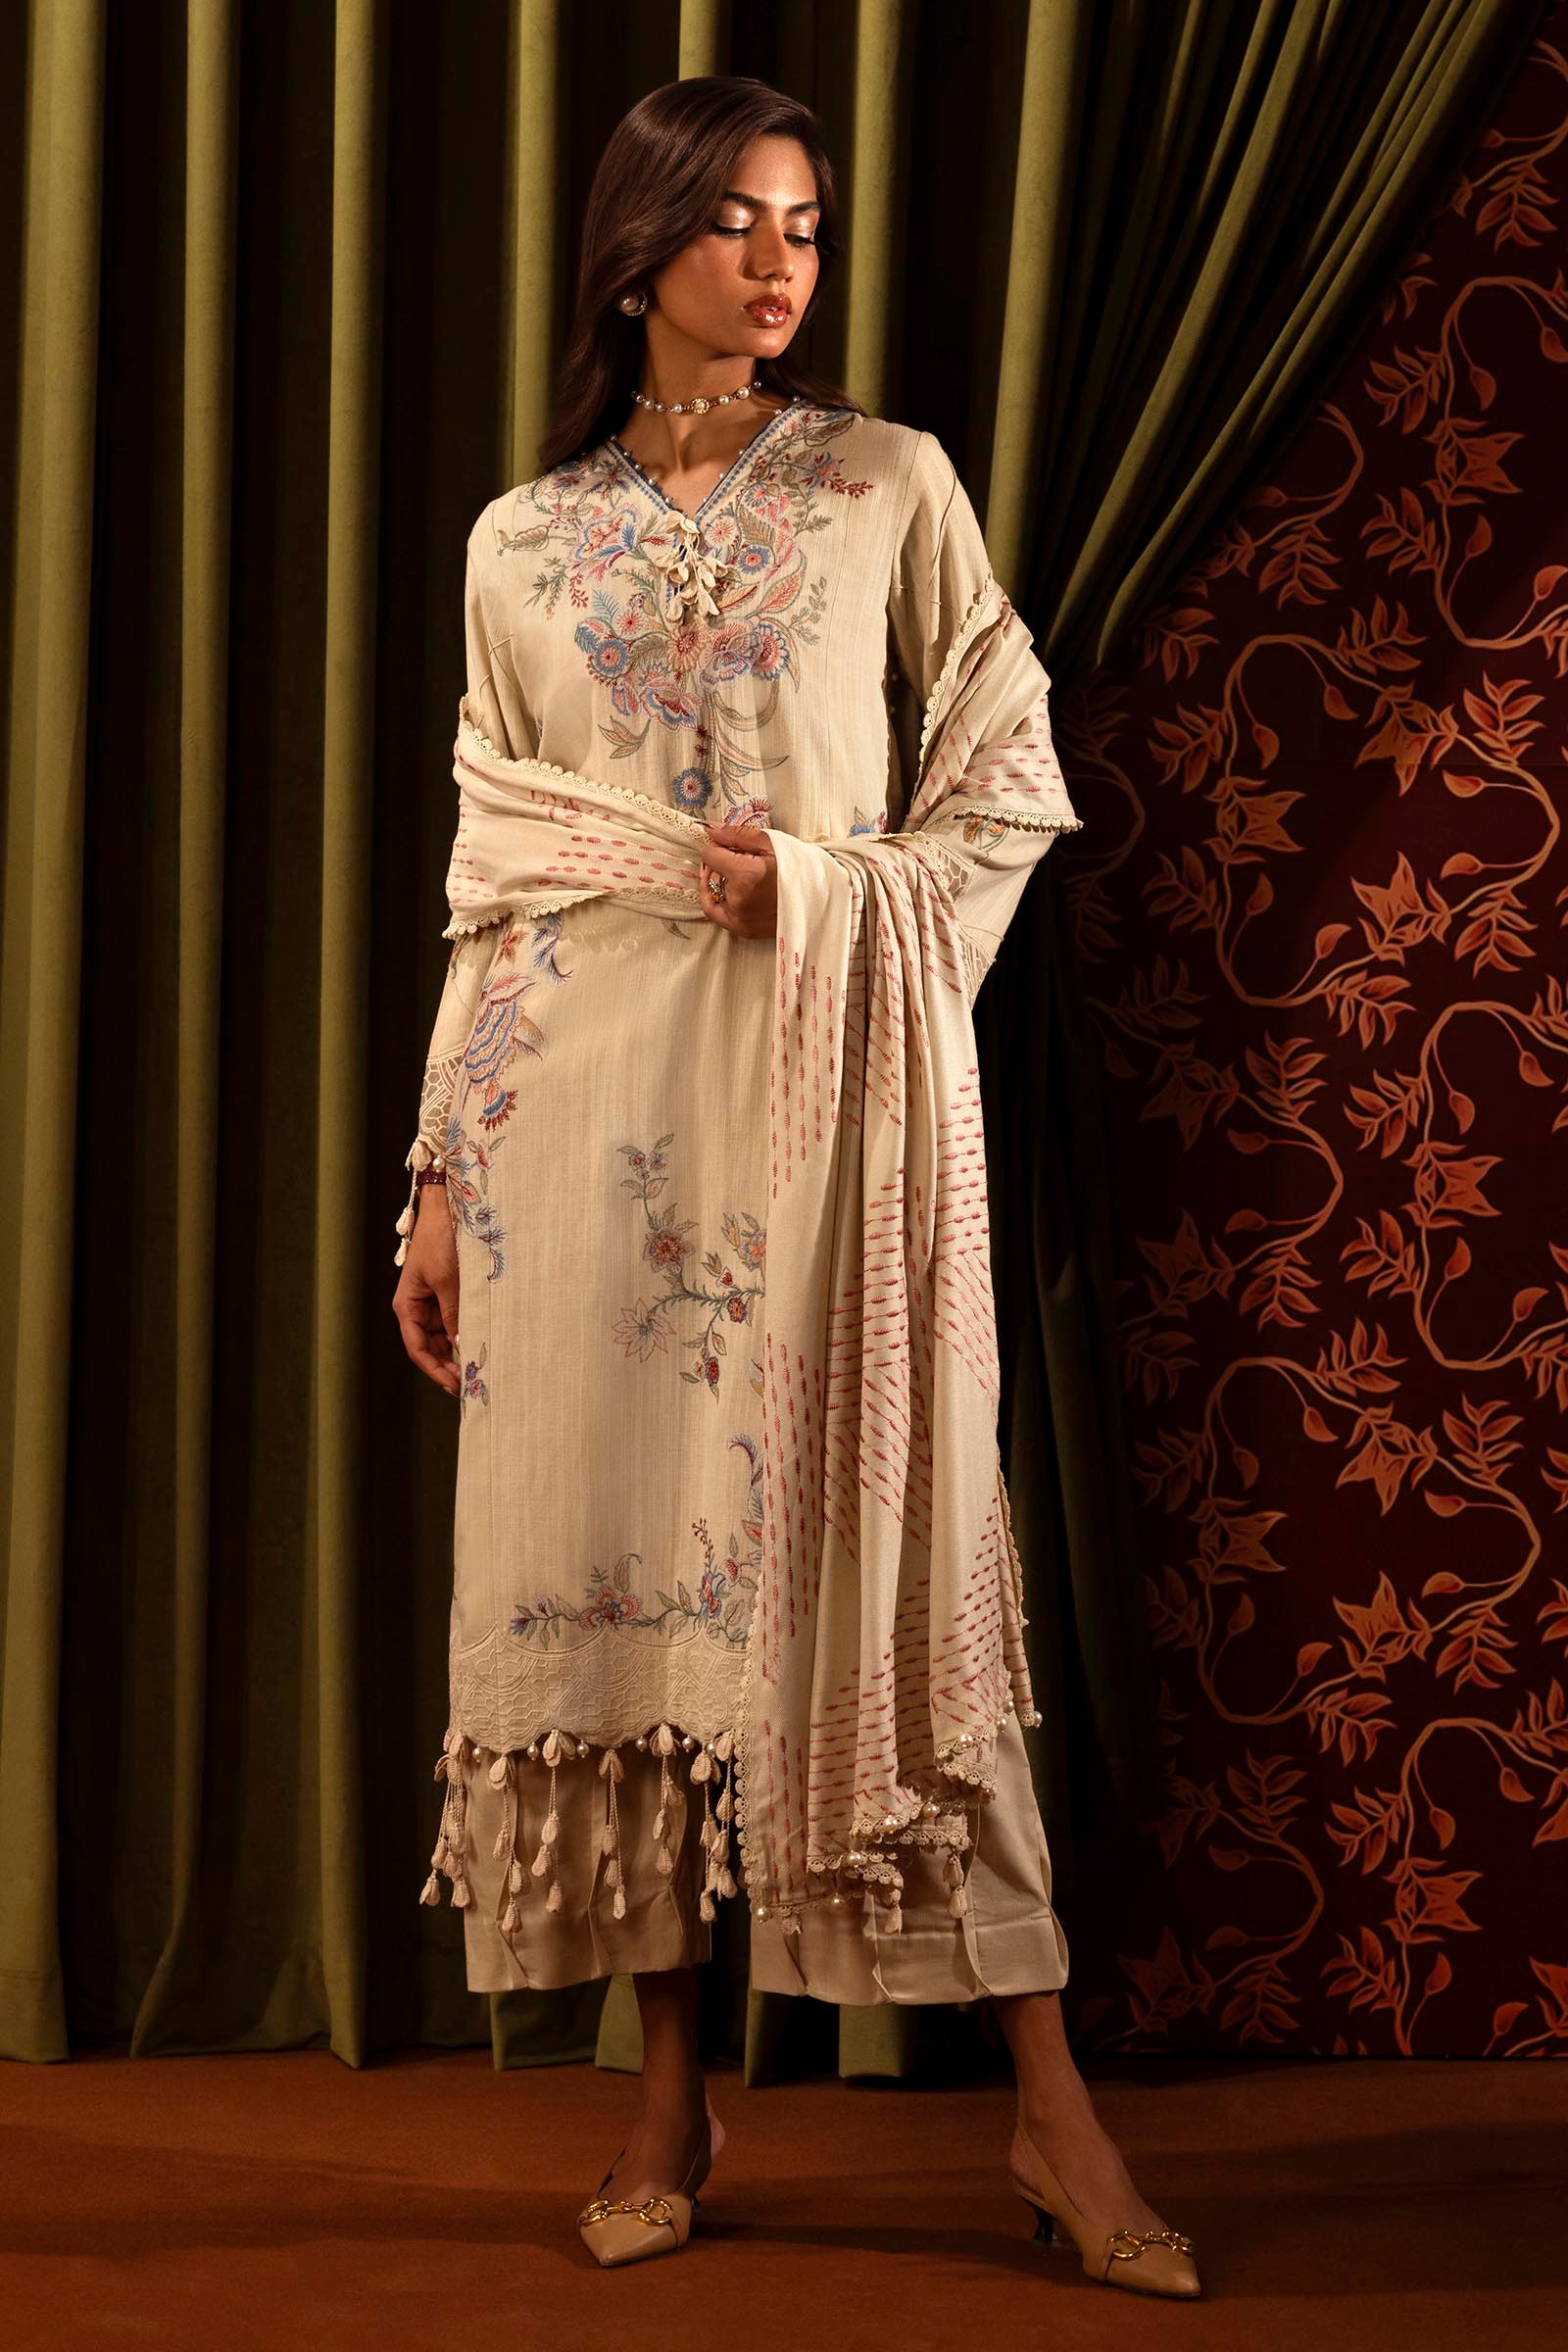
beige multi embroidered salwar suit